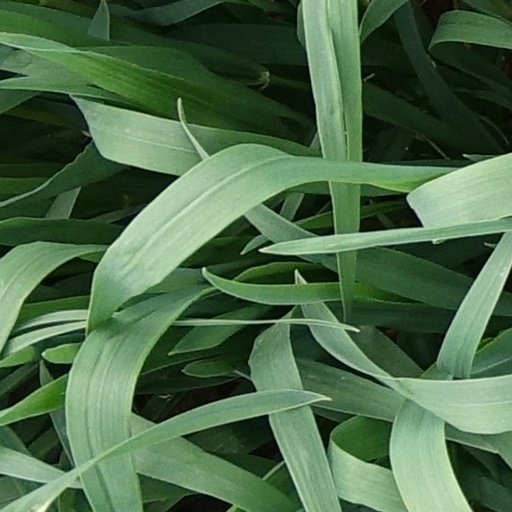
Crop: wheat